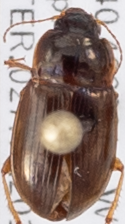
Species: Amara quenseli
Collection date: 2018-06-14
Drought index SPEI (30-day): -0.39
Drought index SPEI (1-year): -0.9
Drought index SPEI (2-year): -0.71